Spielrein Mansion

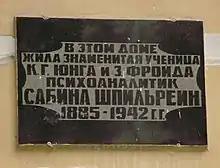
Memorial plaque to Sabina Spielrein on the building's facade

The three-storey building has a U-shaped plan configuration. In the inner wings of the building, facing the courtyard, there were originally living quarters that were rented out.